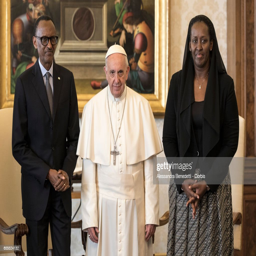
religious leader meets president of politician .